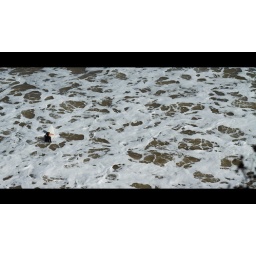
Small boy in the white water ...